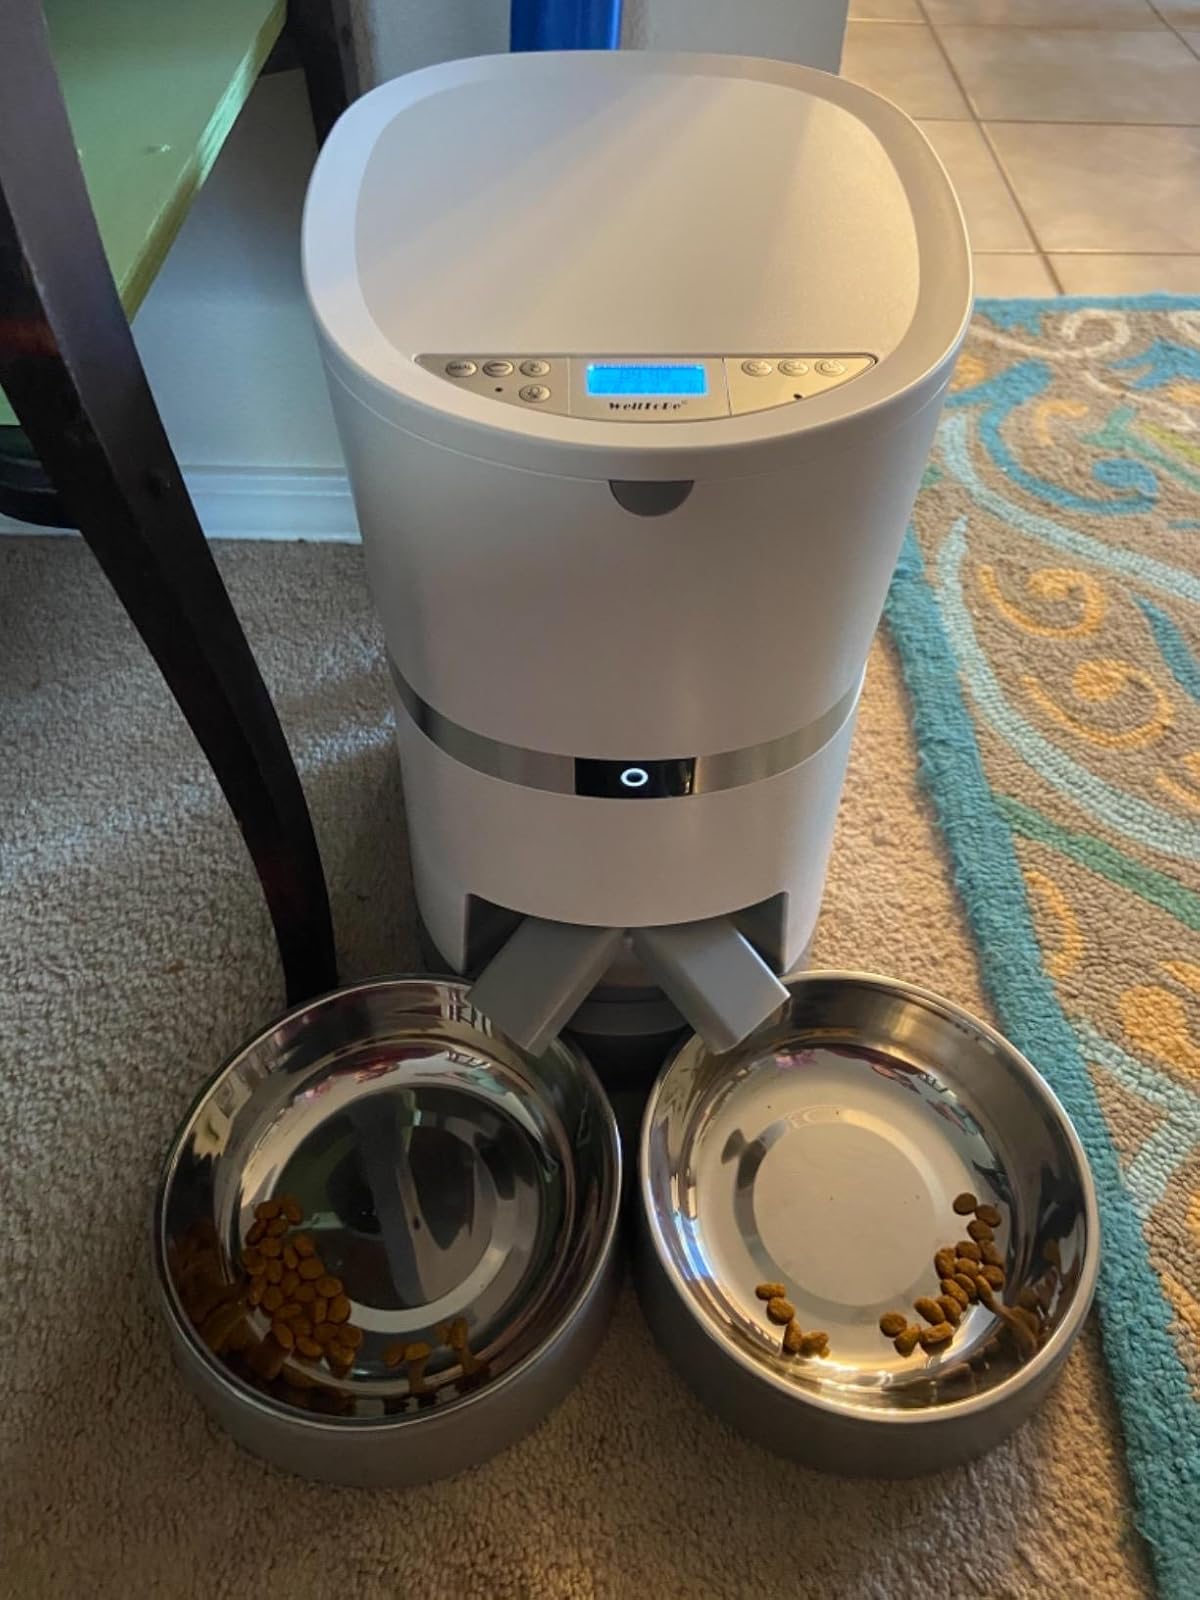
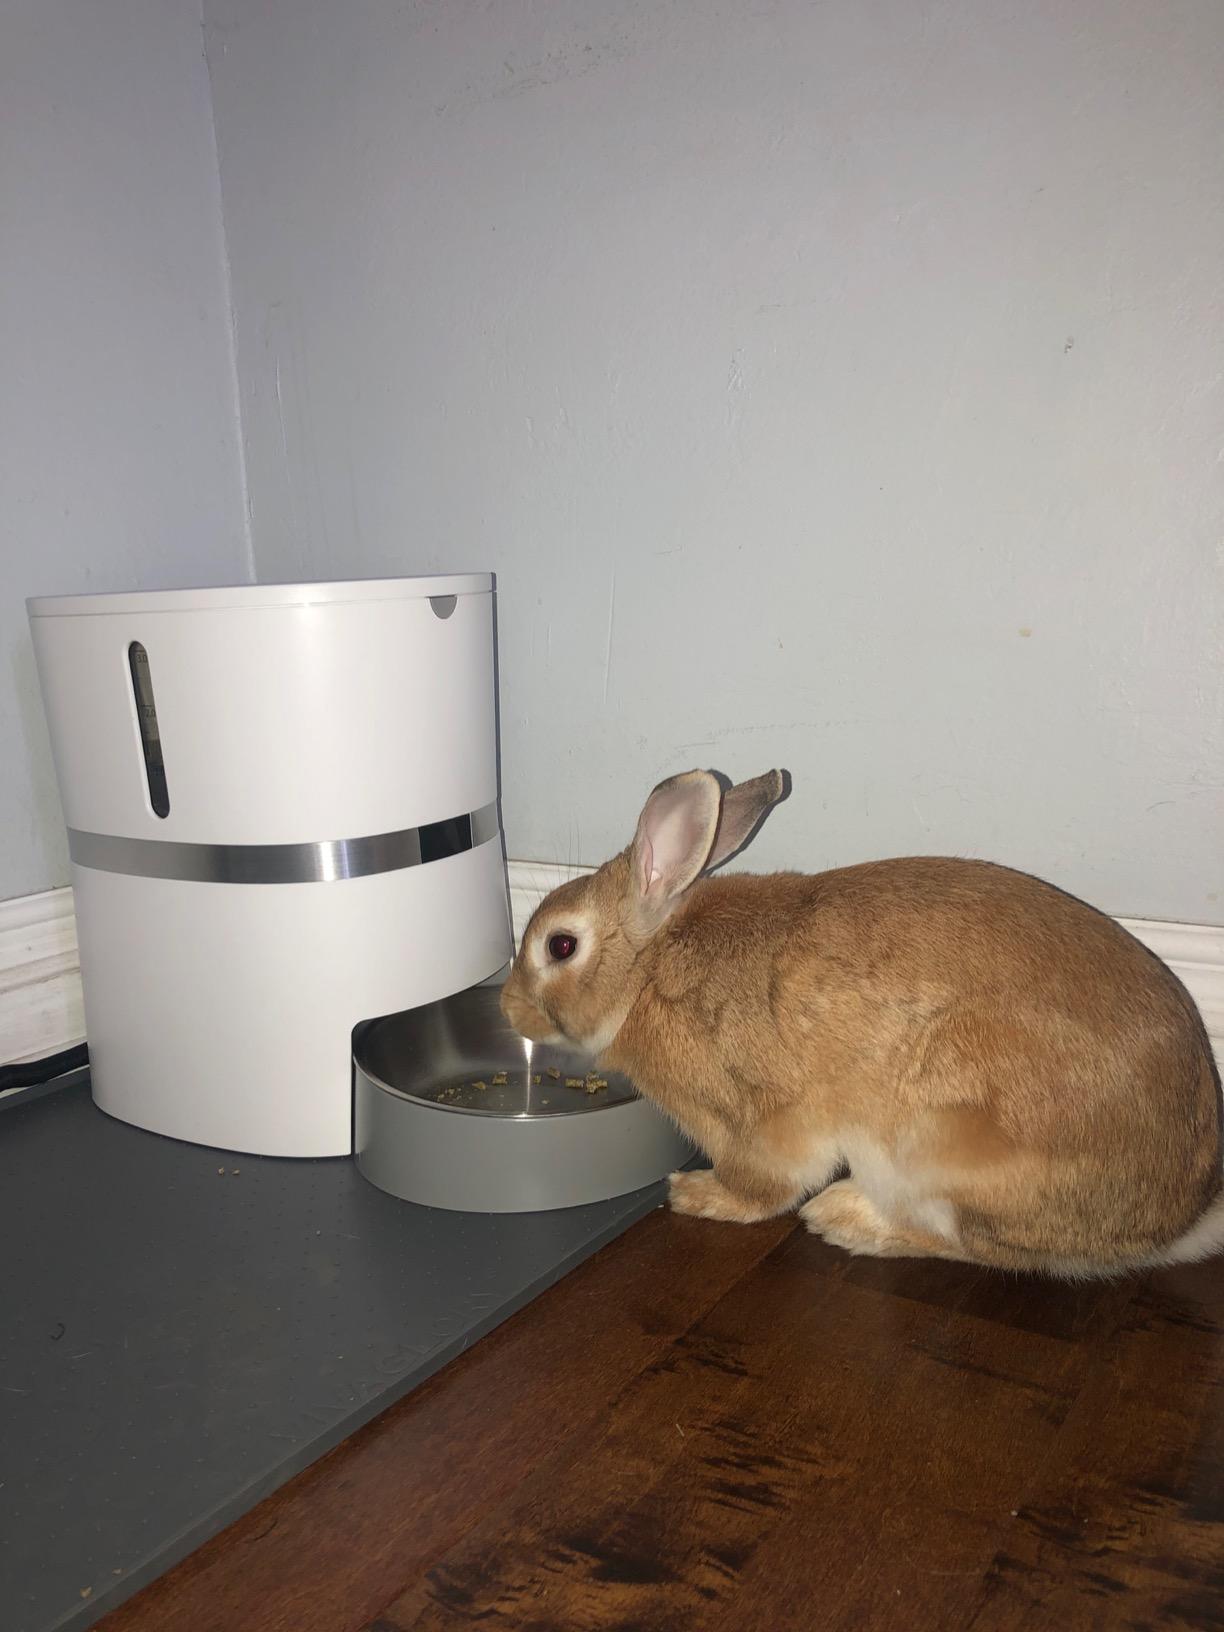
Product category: items_feeder
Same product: no